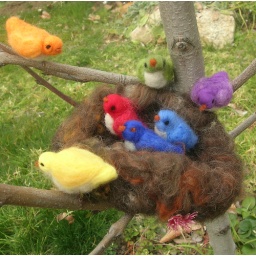
Needle felted bird family red orange green blue indigo violet wool steiner waldorf by Rebecca Varon Nushie Design 4